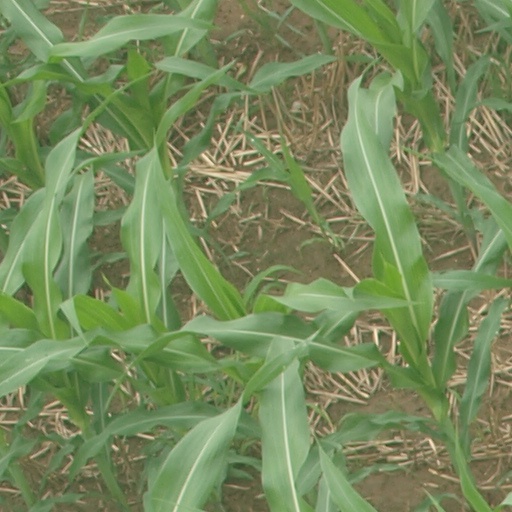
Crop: maize; corn